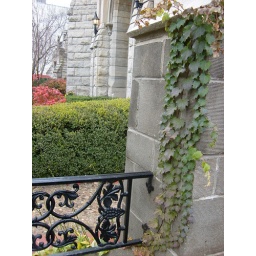
i could be bouncing off clouds cause there were sure enough of them in the sky that day.